Wait Until Dark

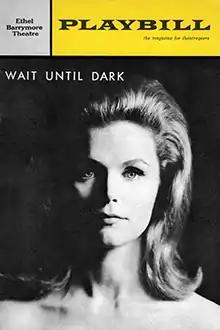
"Playbill" for the Broadway premiere starring Lee Remick (1966)

Wait Until Dark is a play by Frederick Knott, first performed on Broadway in 1966 and often revived since then. A film adaptation was released in 1967, and the play was published in the same year.